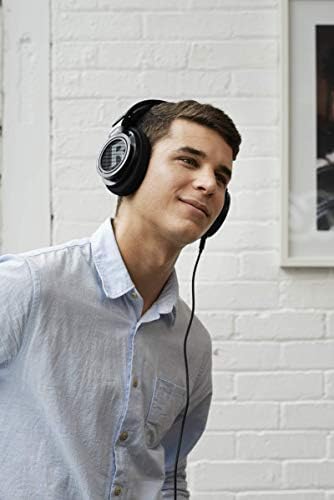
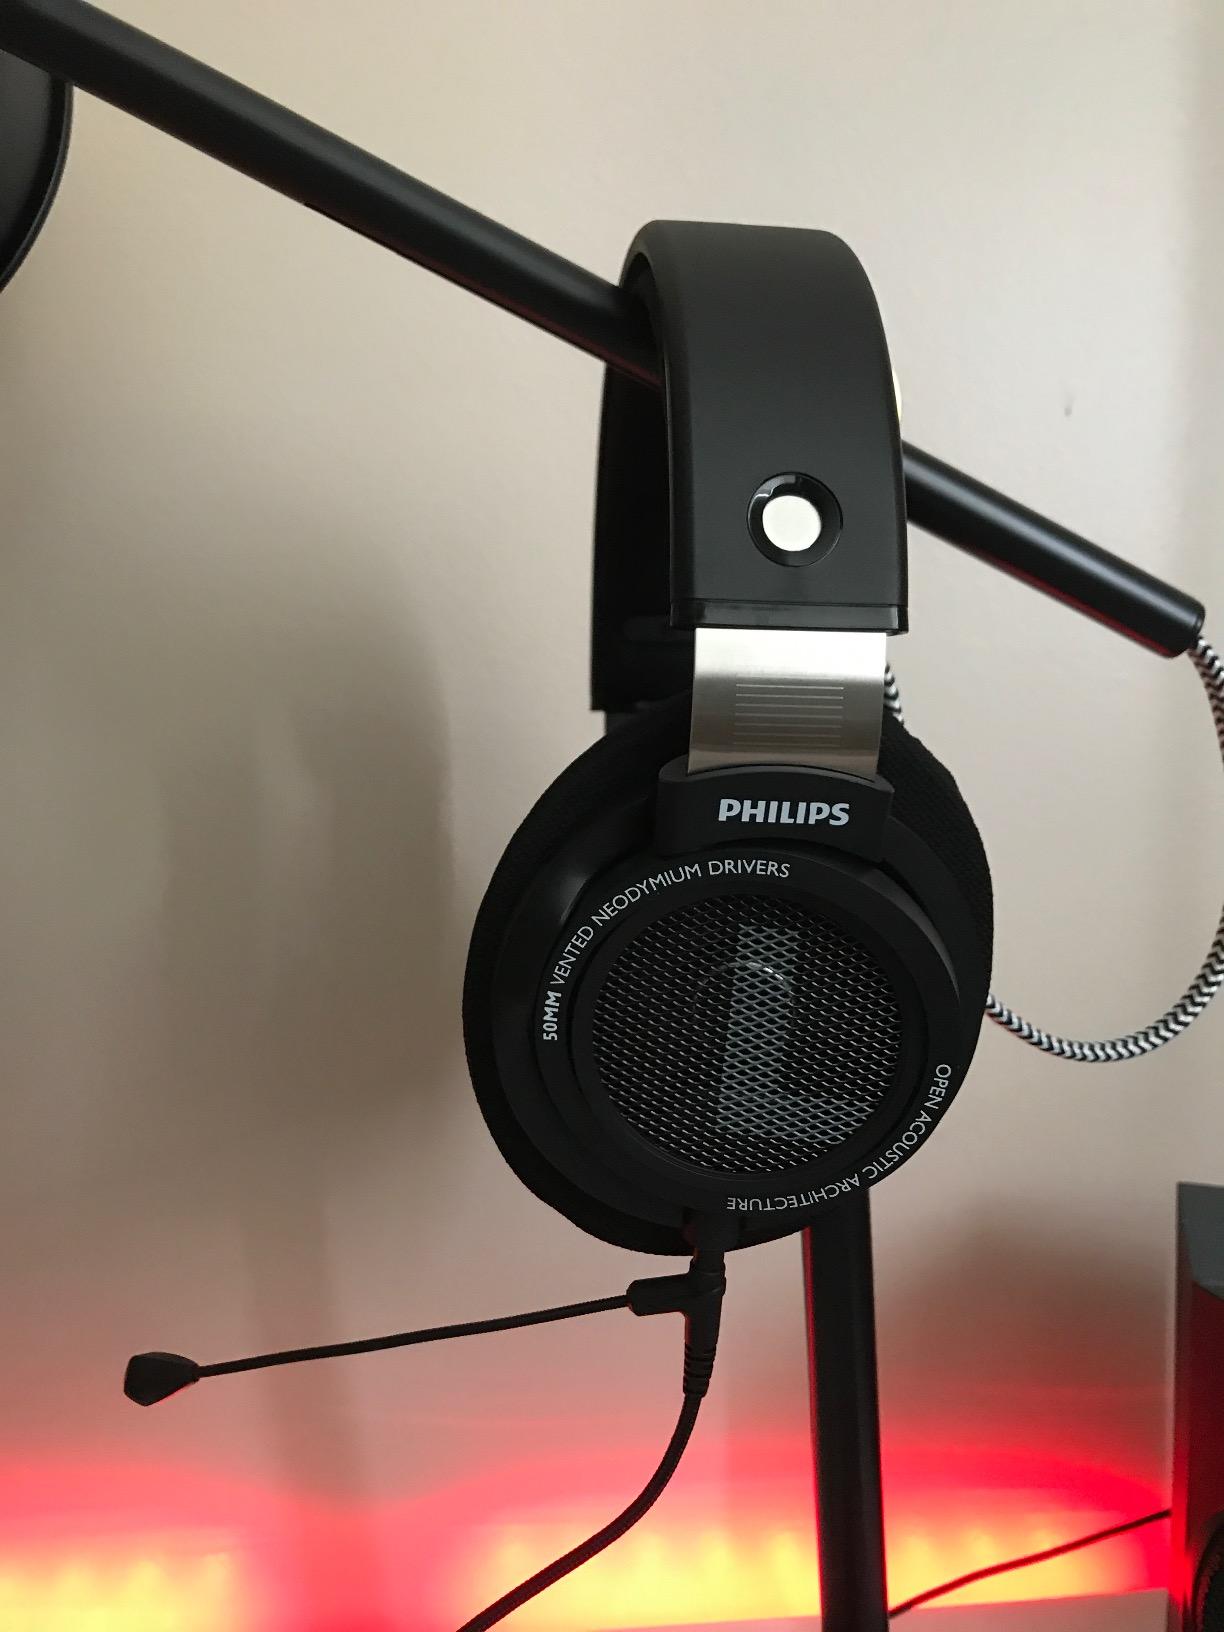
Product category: headphones
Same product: yes